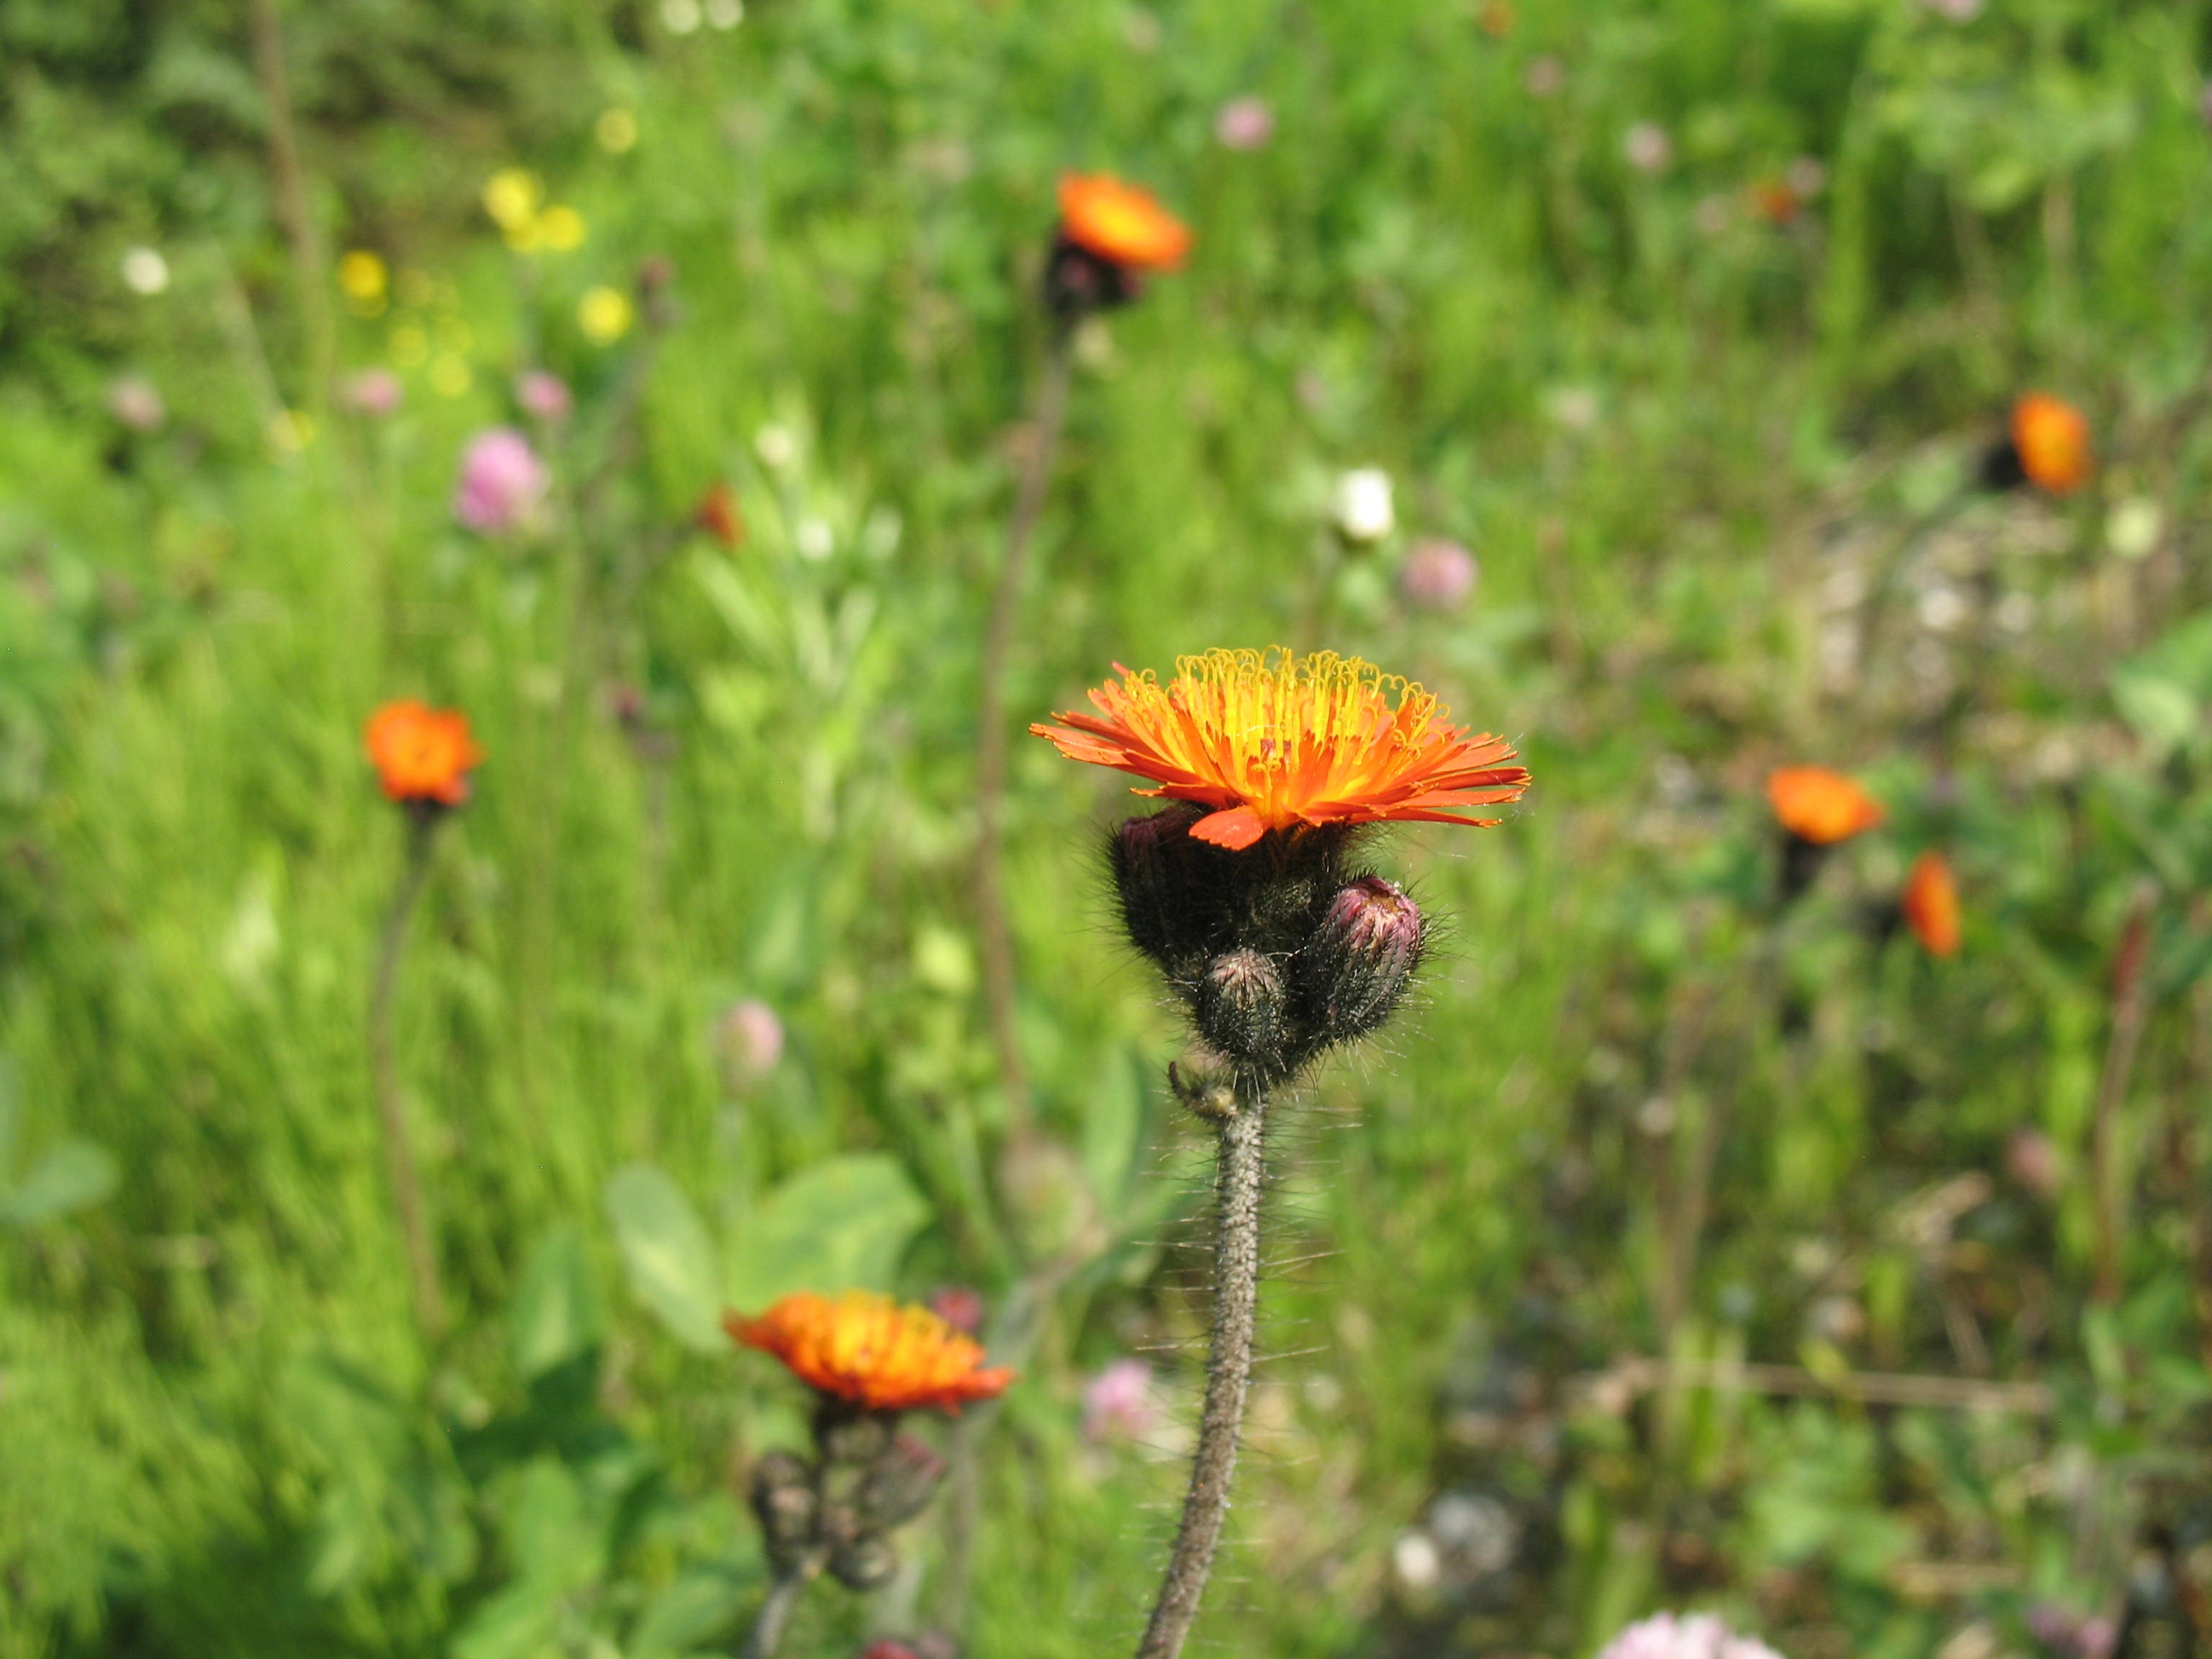
nature, plant, field, meadow, prairie, leaf, flower, bloom, wildlife, spring, autumn, botany, blooming, yellow, flora, fauna, plants, wildflower, flowers, outdoors, poppy, nectar, macro photography, flowering plant, daisy family, mountain flower, pilosella aurantiaca, land plant, orange hawkweed, fire weed